SC Rusj Užhorod

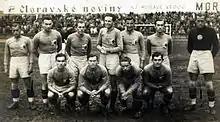
Football team of SC Rus with the Carpathian bear

The club was established on August 15, 1925. The colors of the club were chosen red and green, while the club's crest was the Coat of arms of Carpatho-Ukraine.